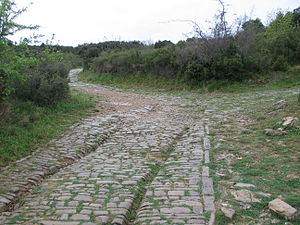
Via Domitia
Ambrussum: vognspor i Via Domitia
Via Domitia var den første romervej, som blev anlagt i Gallien. Den forbandt Italien med Hispania gennem Gallia Narbonensis, i dag det sydlige Frankrig. Det var en gammel vej, som romerne regulerede og gav ny belægning. Så gammel at den blev tilskrevet sagnhelten Herakles. Hannibal fulgte den på sin vej fra Hispania til Italien.